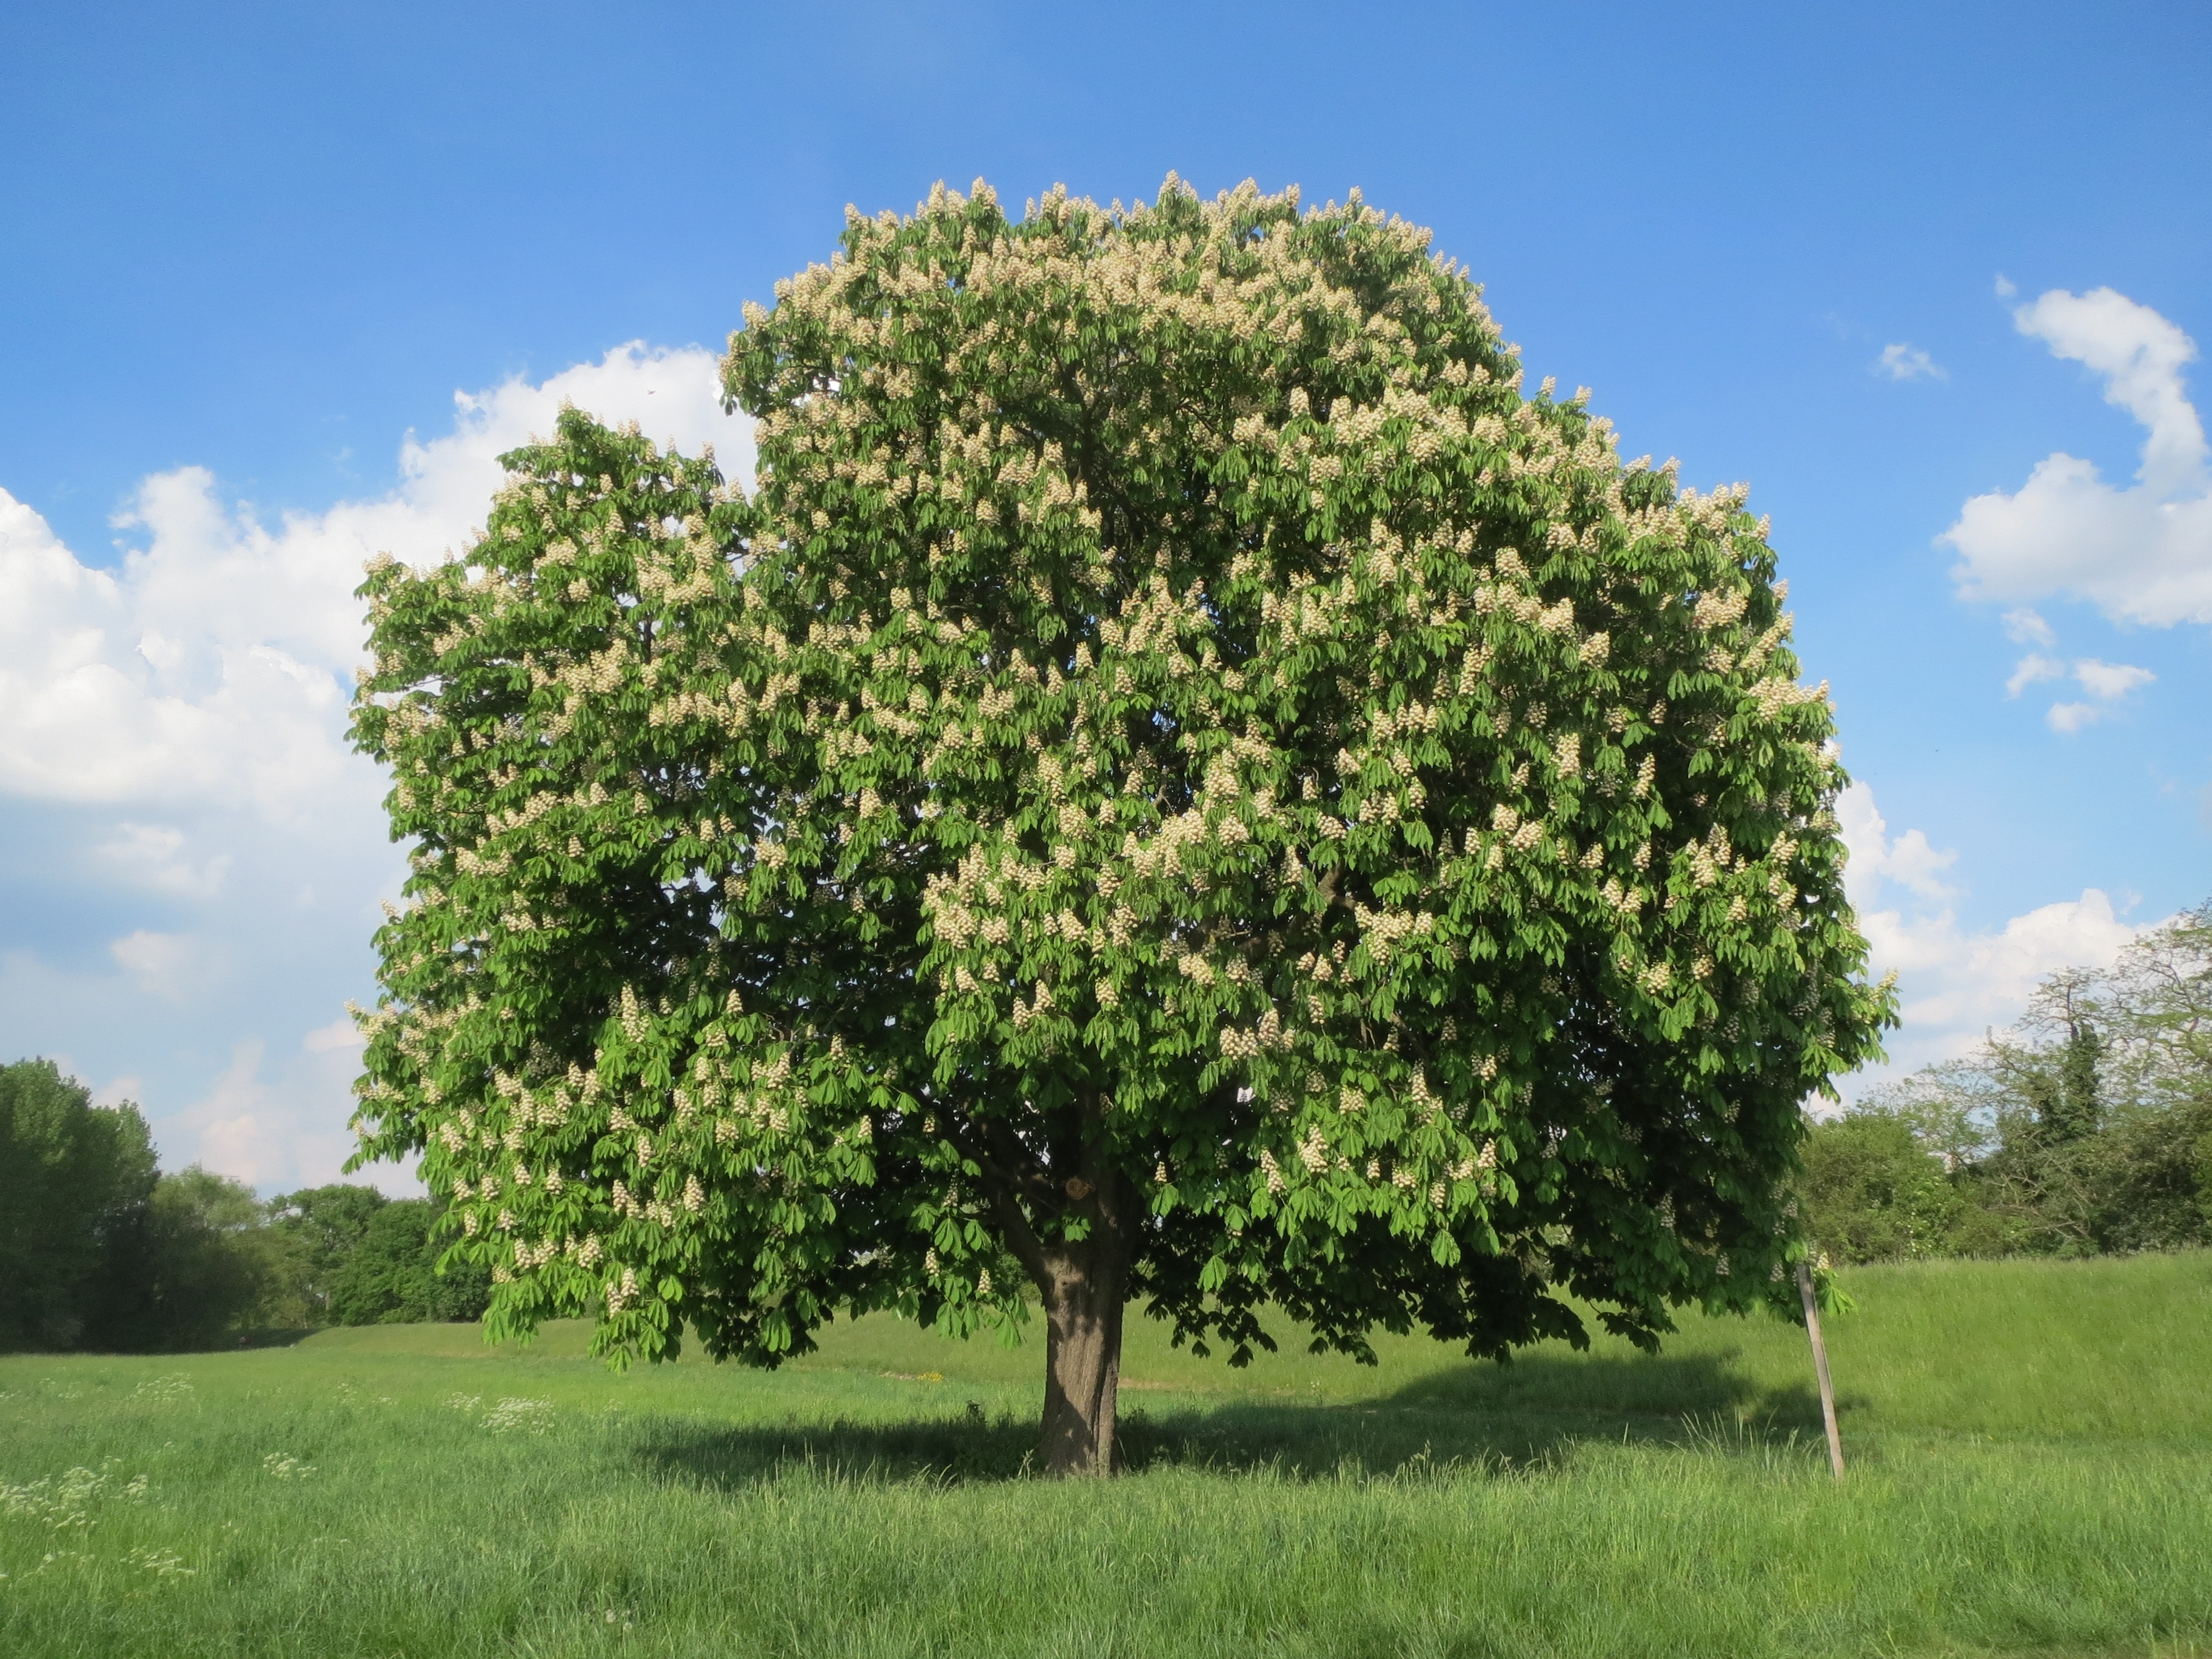
tree, plant, meadow, flower, produce, botany, flora, shrub, oak, species, ecosystem, horse chestnut, flowering plant, aesculus hippocastanum, conker tree, woody plant, land plant